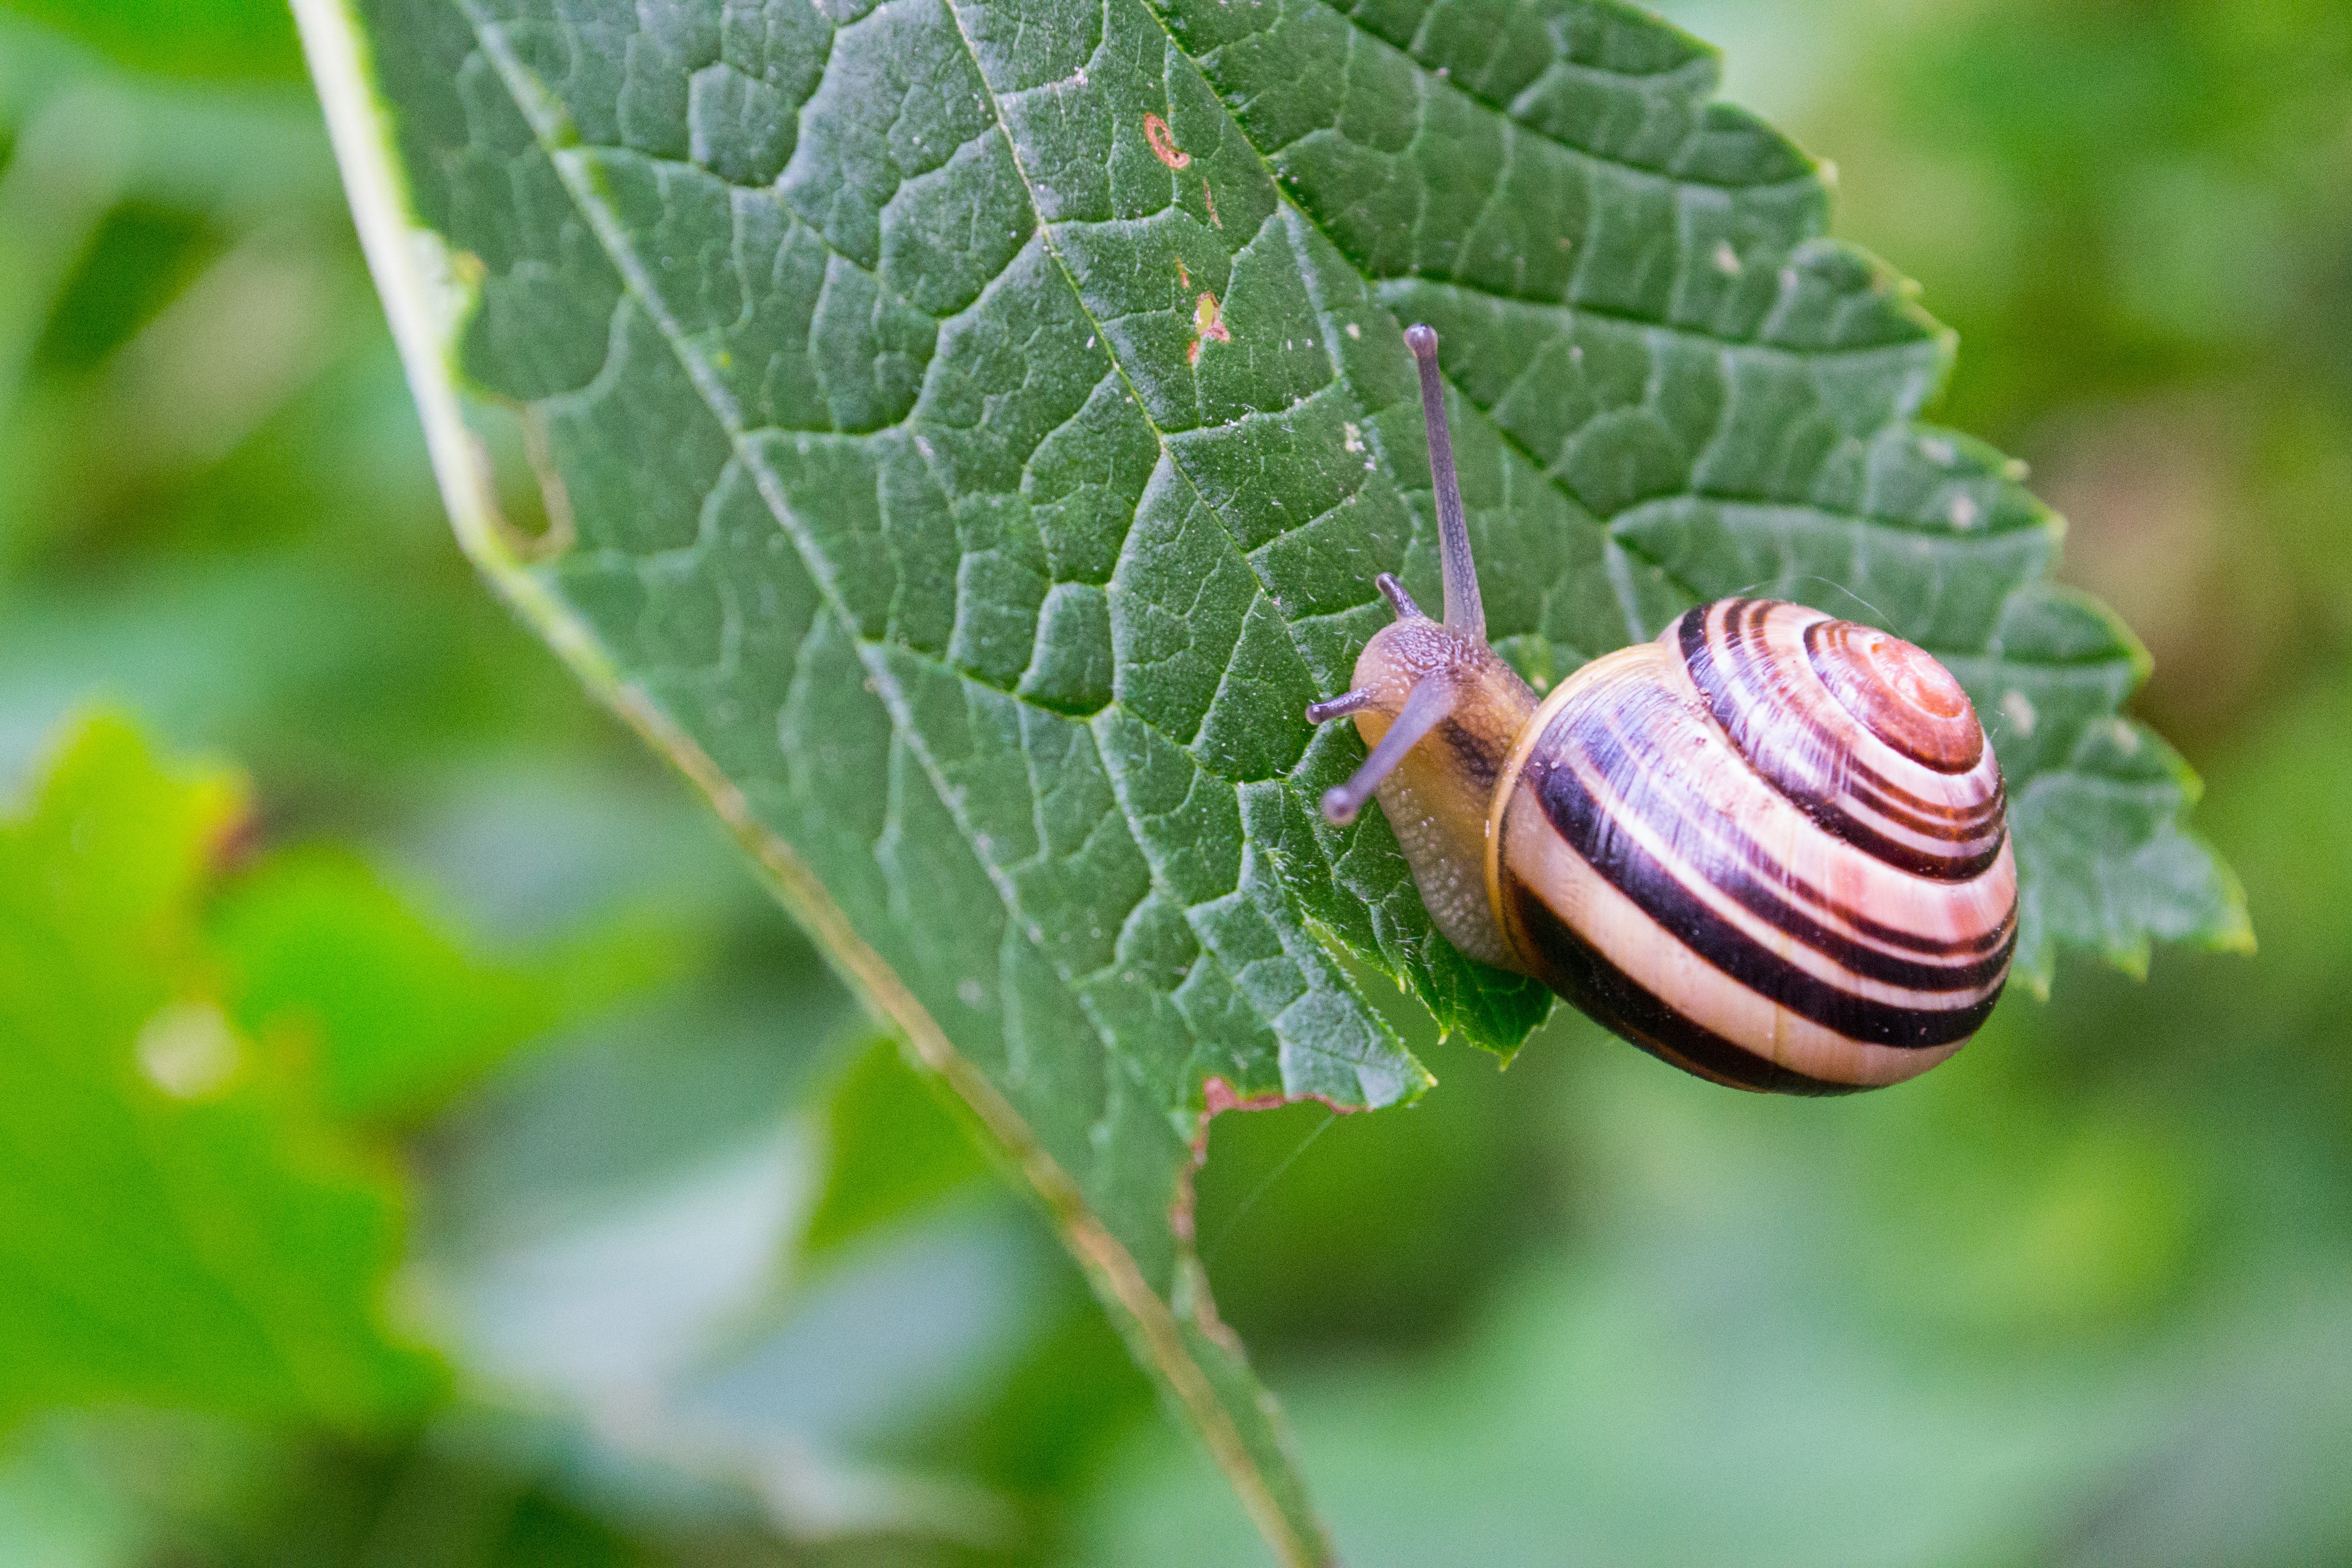
nature, plant, photography, leaf, flower, animal, green, produce, insect, botany, flora, fauna, shell, invertebrate, close up, mollusk, crawl, snail, macro photography, slowly, plant stem, snails and slugs